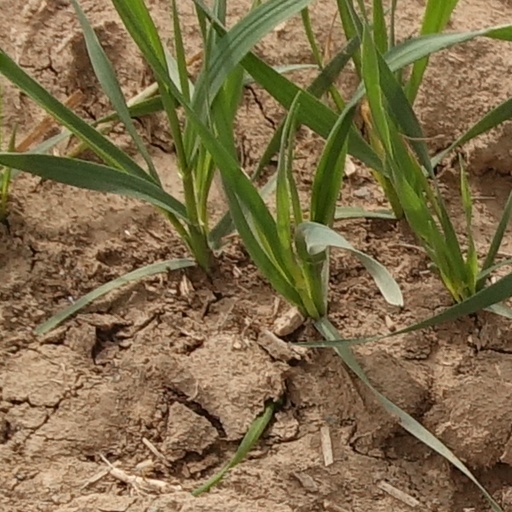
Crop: wheat